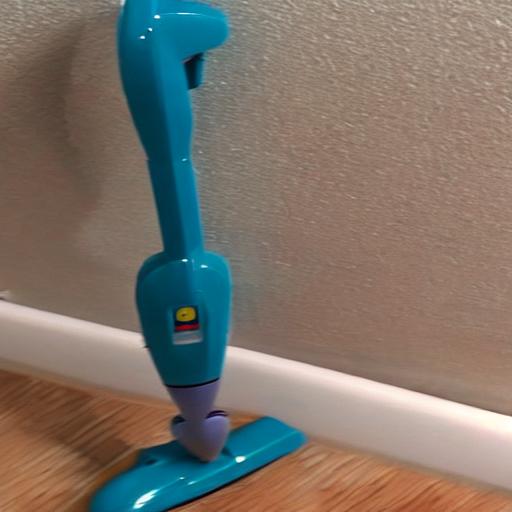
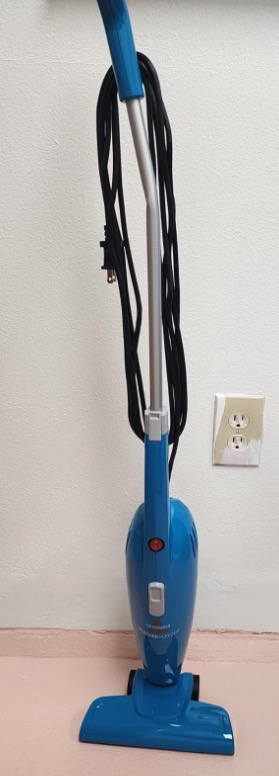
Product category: items_vacuum
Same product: no